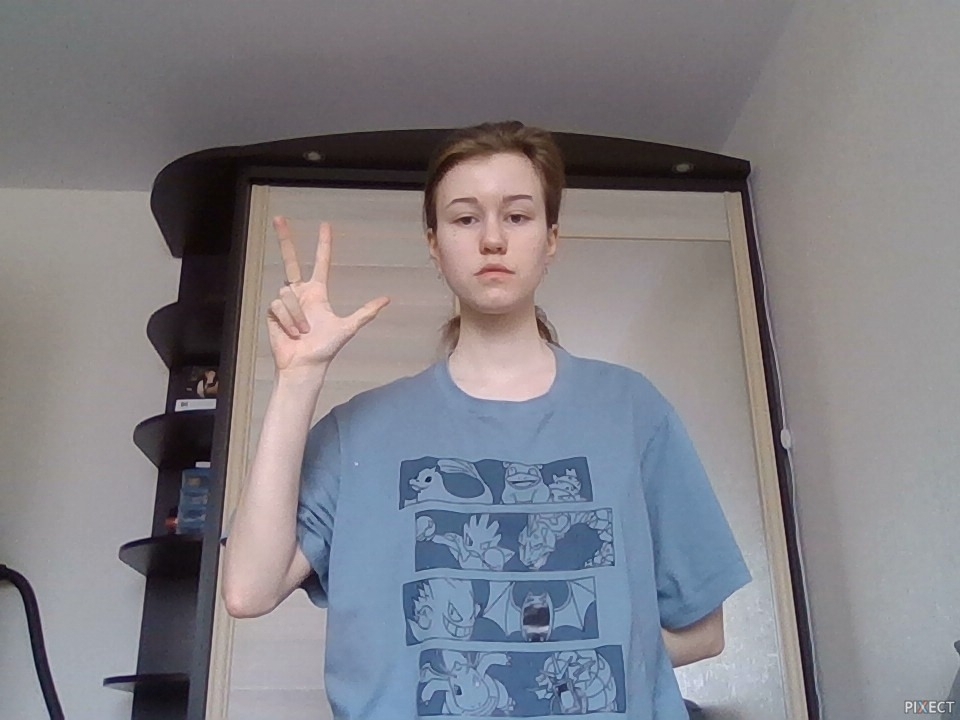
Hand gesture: three2